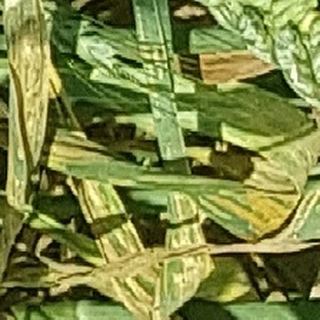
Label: wheat_yellow_rust